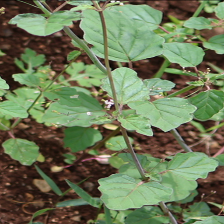
Weed species: Punarnava _(Boerhaavia diffusa)